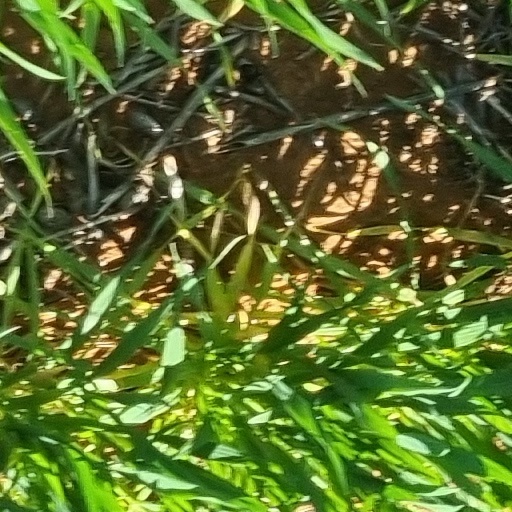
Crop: wheat